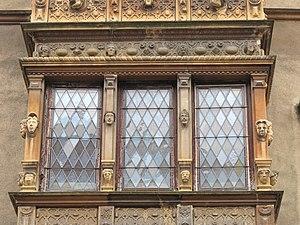
Fenêtre de la maison des Têtes à Colmar.
Le soufflage en couronne, ou soufflage en plateau, est un procédé de fabrication de verre plat.
Le châssis de fenêtre est dans une fenêtre, le cadre rigide qui supporte le vitrage. Le châssis doit en outre permettre l'ouverture de la fenêtre, participe à l'isolation thermique, à l'isolation acoustique de l'ensemble fenêtre, contribue à la ventilation et à la sécurisation des locaux qu'il ferme.
Le verre plat est un verre fabriqué sous forme de feuilles. Il est principalement utilisé pour la fabrication des vitres et des miroirs. Les verres plats, constituent avec les verres creux, les fibres de verre et les verres cellulaires, les principales familles de verre.